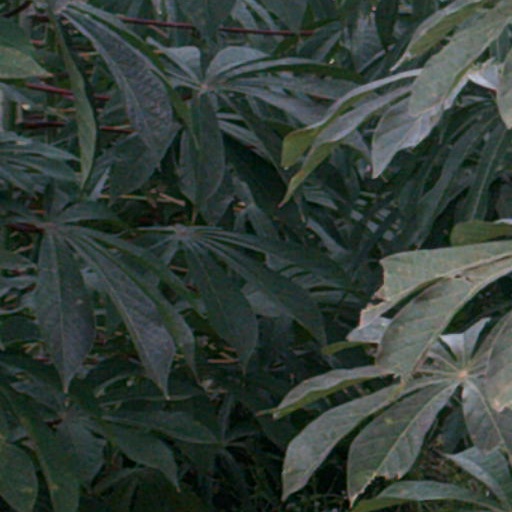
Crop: cassava